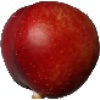
Label: Nectarine 1